Franz Böttger

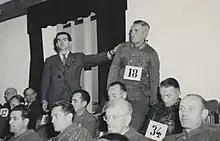
Michael Pellis (left), a Dachau survivor, identifies Böttger (right)

Franz Böttger (11 July 1888 – 29 May 1946) was a German SS-Oberscharführer, employed as a supervising officer in the Dachau concentration camp. Following the war, he was tracked down and captured by surviving inmates from the camp. Böttger was convicted of war crimes and sentenced to death. He was executed in 1946. Former prisoners of Dachau had called Böttger "an outstanding example of inhuman cruelty and brutality."